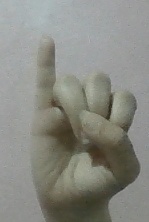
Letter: meem